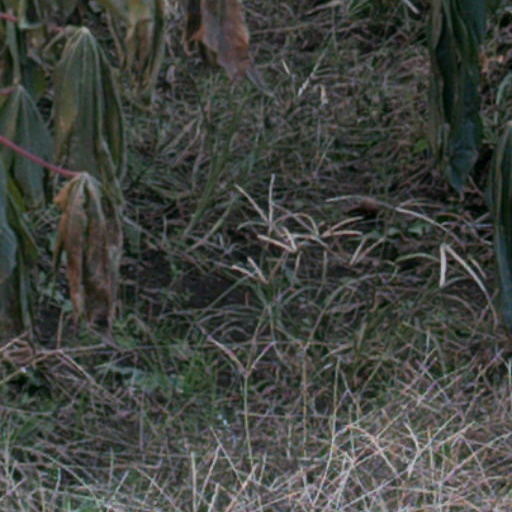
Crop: cassava